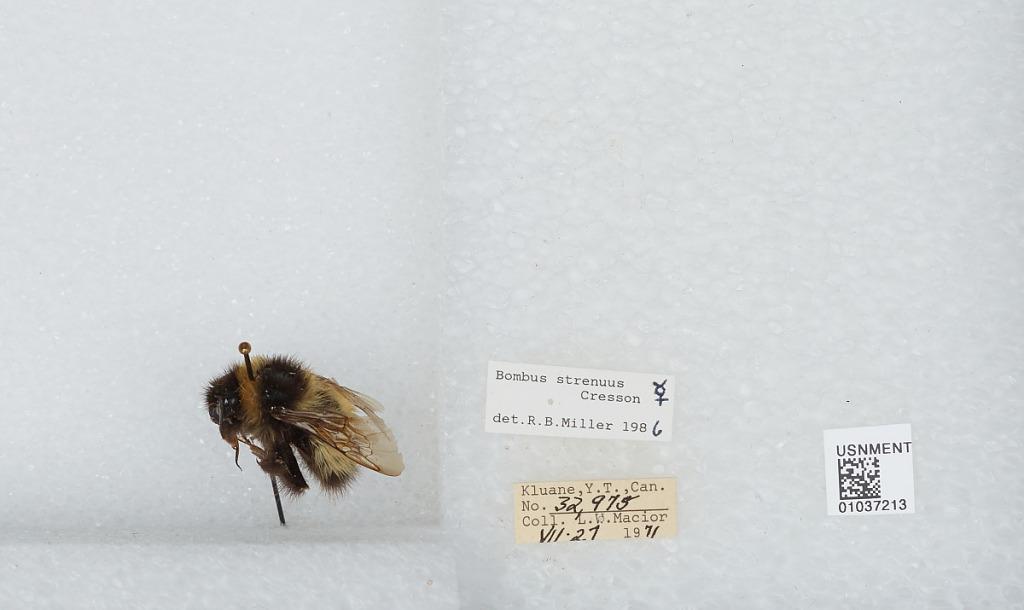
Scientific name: Bombus (Alpinobombus) neoboreus Sladen
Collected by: L. Macior
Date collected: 1971-7-27
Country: Canada
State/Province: Yukon Territory
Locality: Kluane
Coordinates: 60.75, -139.5
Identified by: Miller, R. B.